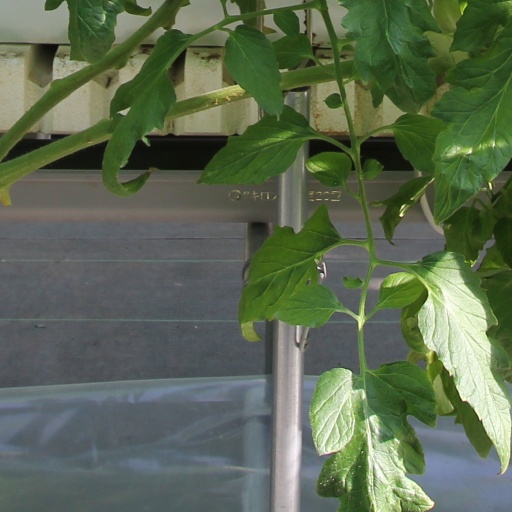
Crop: tomato